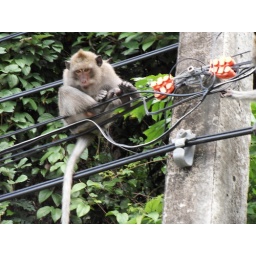
A cute monkey perching on cables in Ko Chang, Thailand